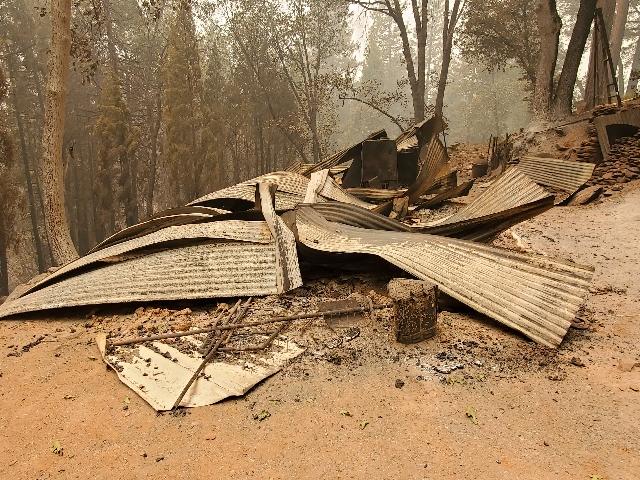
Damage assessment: destroyed